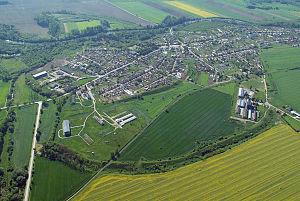
Bíňa est une commune du district de Nové Zámky, dans la région de Nitra, en Slovaquie.